Juan Astorquia

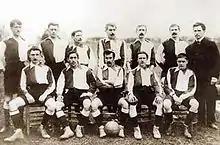
Astorquia (center, with the ball) in 1904.

Astorquia was also part of the team that won the 1904 Copa del Rey, which Athletic won without playing a single match since their opponents failed to turn up. On the eve of the final in Madrid, the newly-arrived group from Bilbao were asked to wait for a few days until the Madrid champion was decided, but Astorquia was quick to refuse to do so. Therefore, under the protection of the regulations, he and his team showed up at 11:00 at Español de Madrid's ground to play the final, eventually being declared champions due to the opponent's failure to appear. Then they sang the "alirón" and returned home.